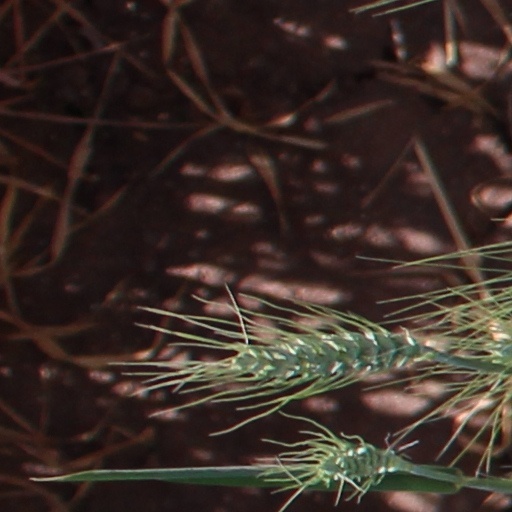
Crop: wheat